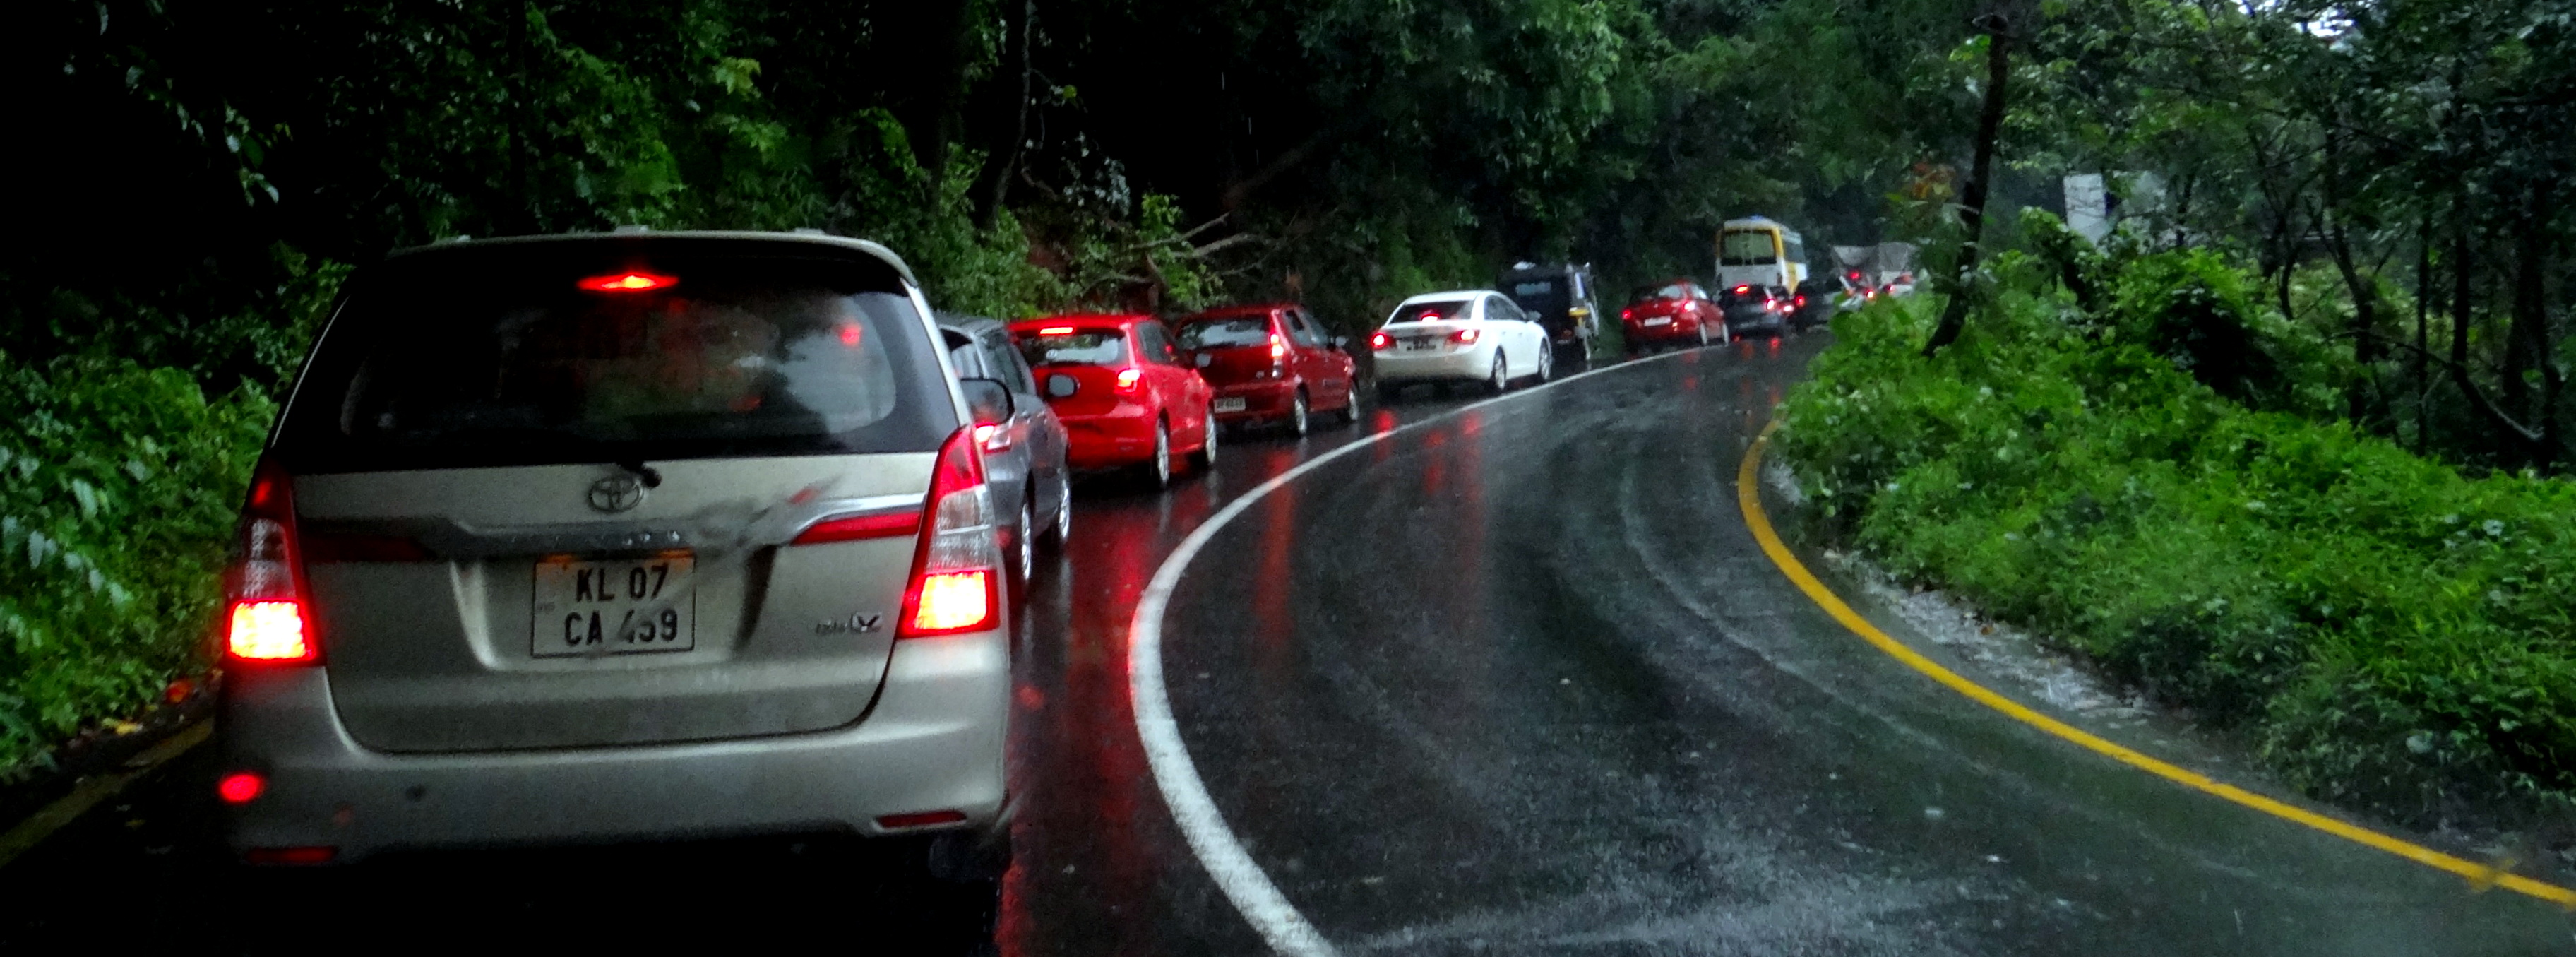
rain, mist, ghats, road, motor vehicle, lane, car, transport, vehicle, mode of transport, infrastructure, traffic, asphalt, road trip, city car, driving, family car, automotive exterior, tree, compact car, shoulder, traffic congestion